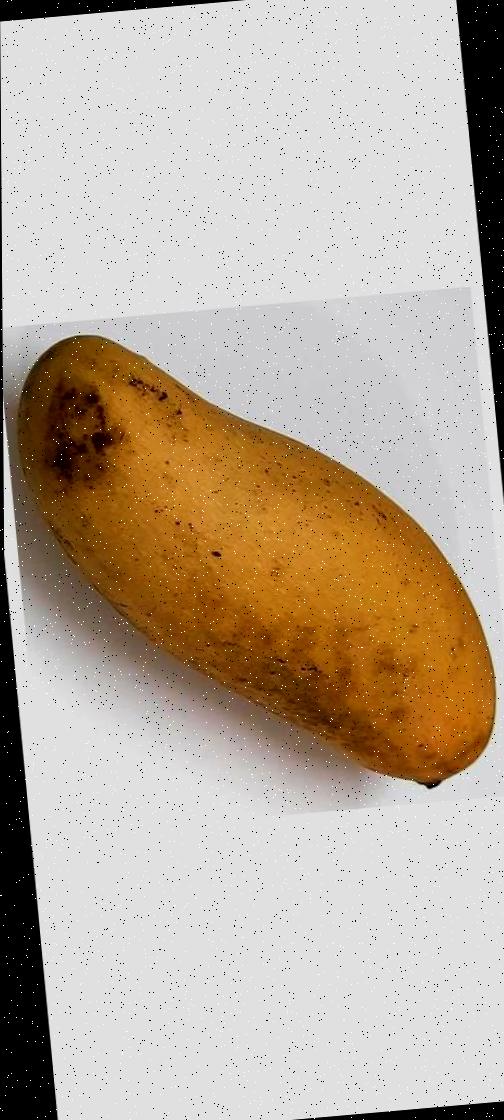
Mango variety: Banana Mango